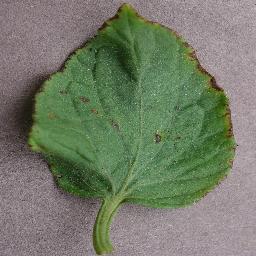
Label: Tomato___Bacterial_spot